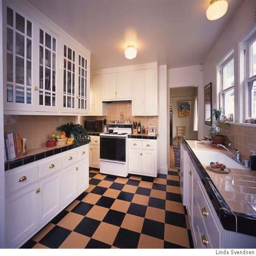
a kitchen was returned to the 1920s with new cabinet doors and hardware , ceramic tile in 1920 's colors , and a new floor .